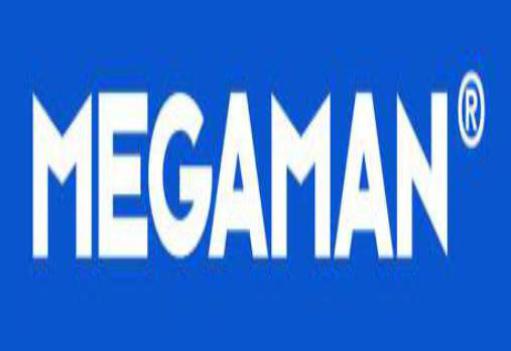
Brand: manjiamei
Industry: Necessities